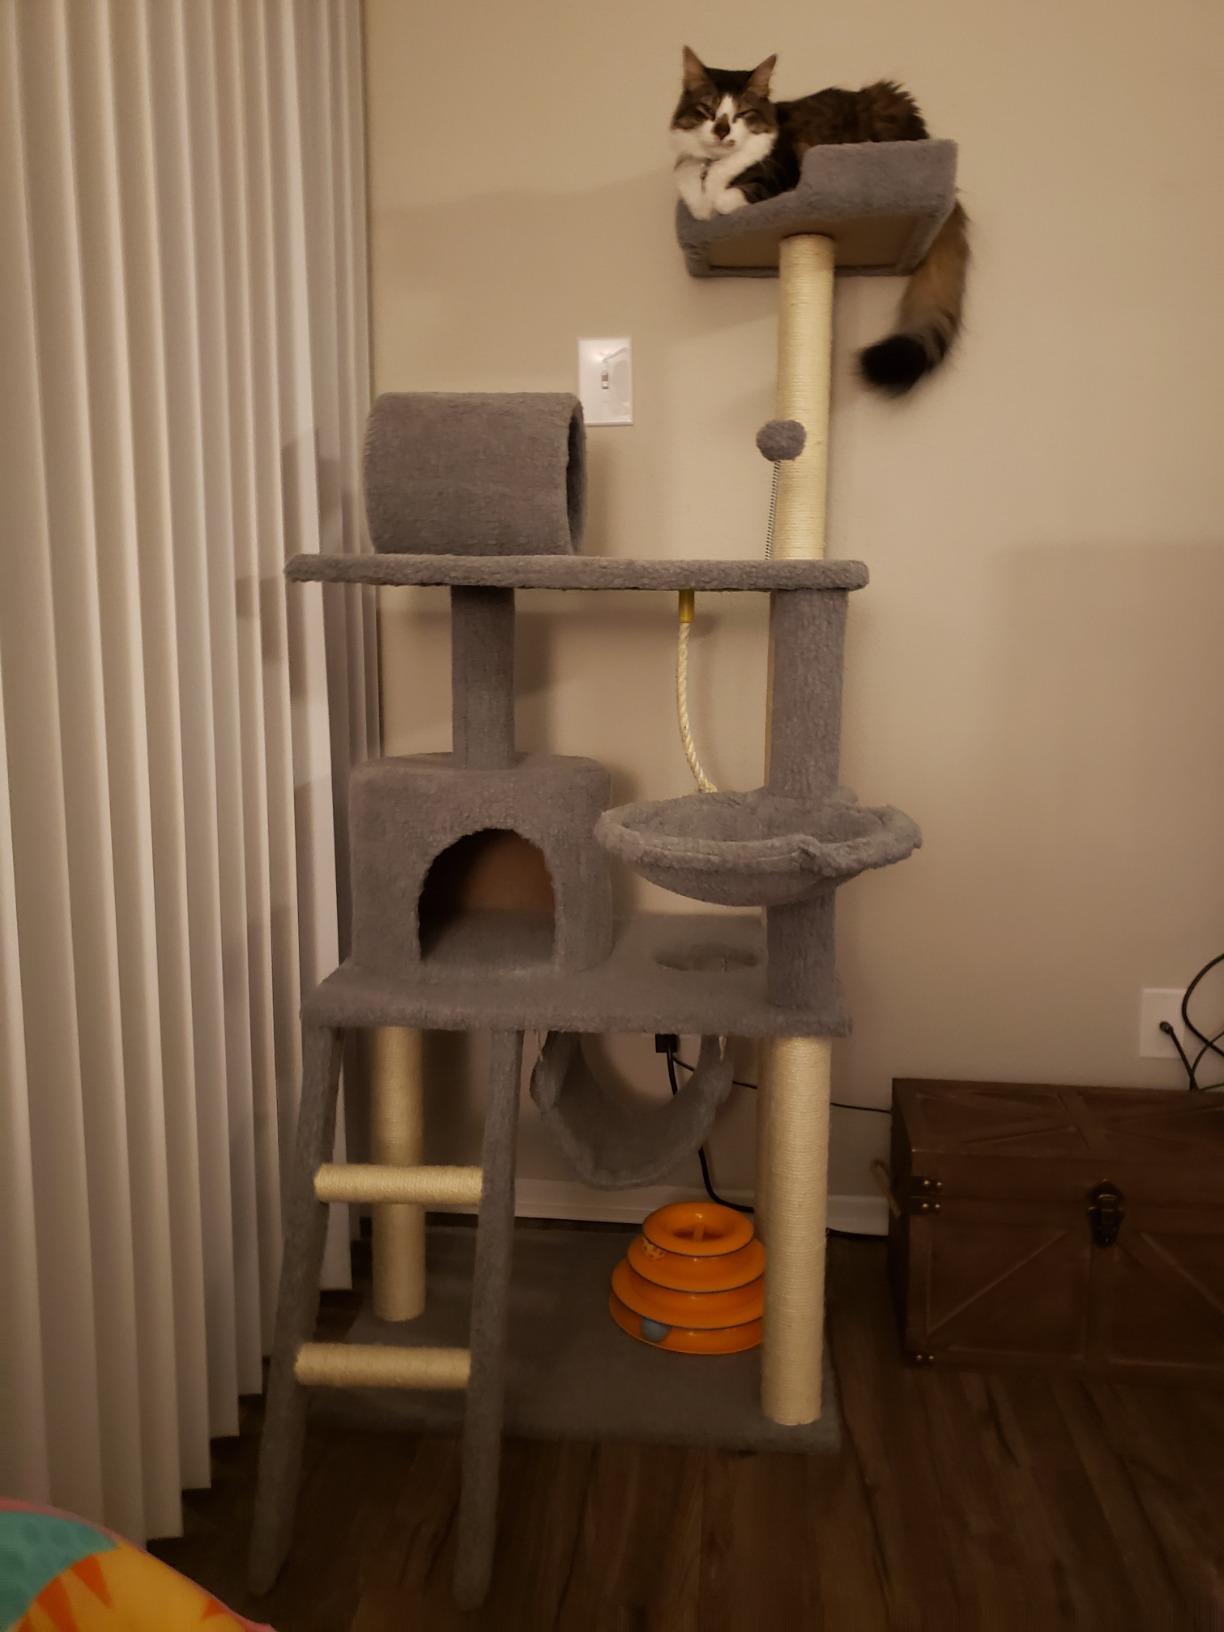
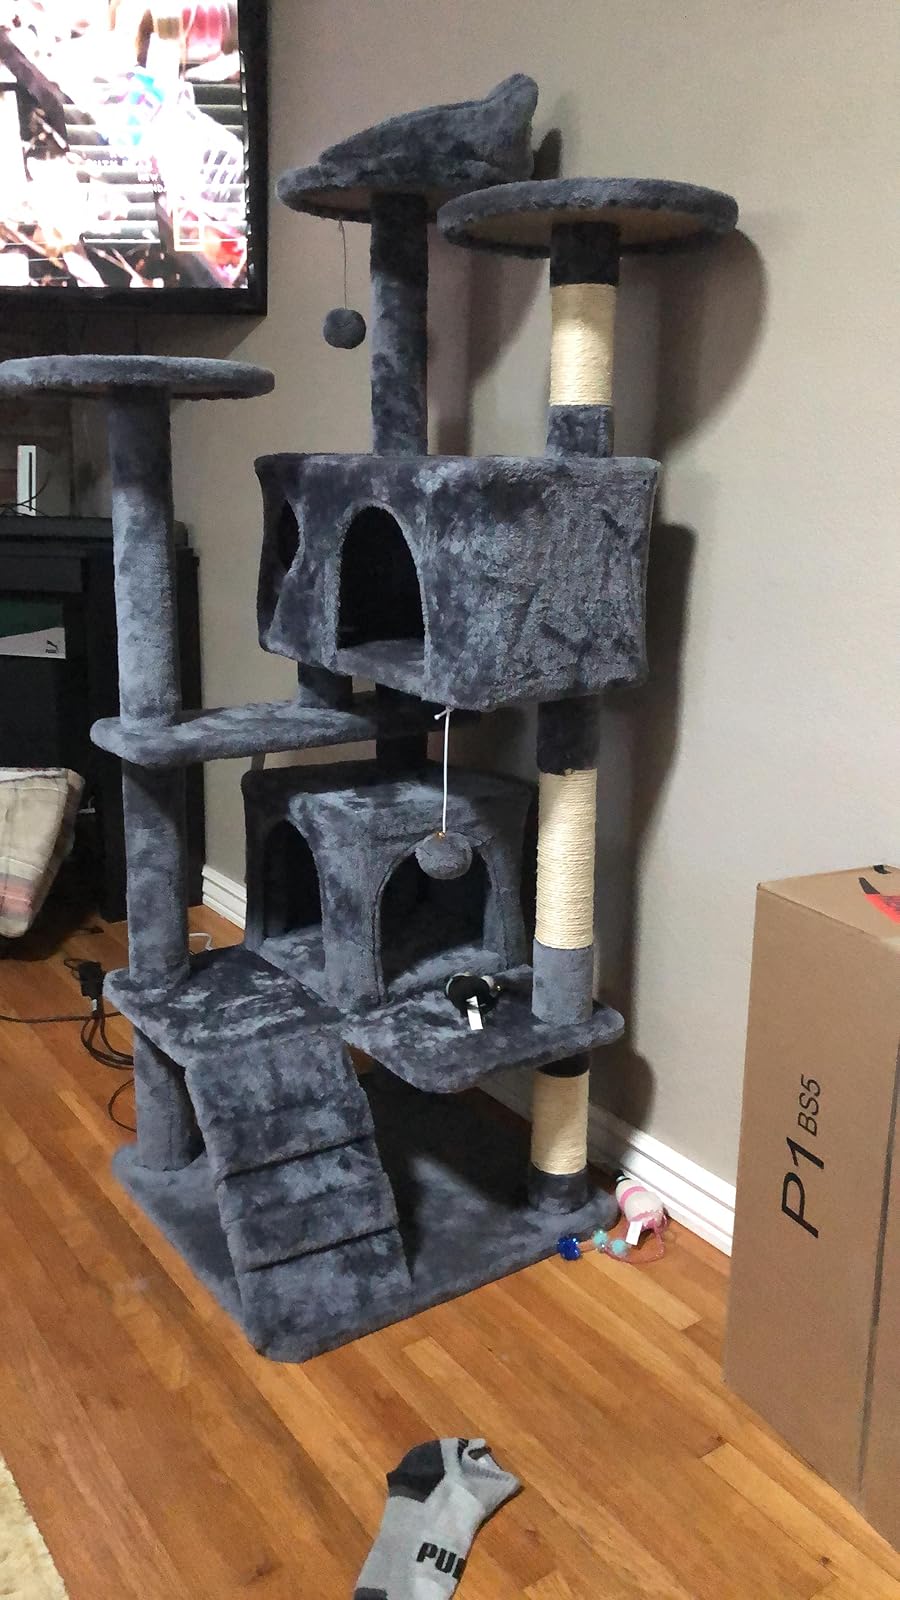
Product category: items_cat tree
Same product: no